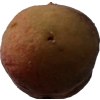
Label: peach